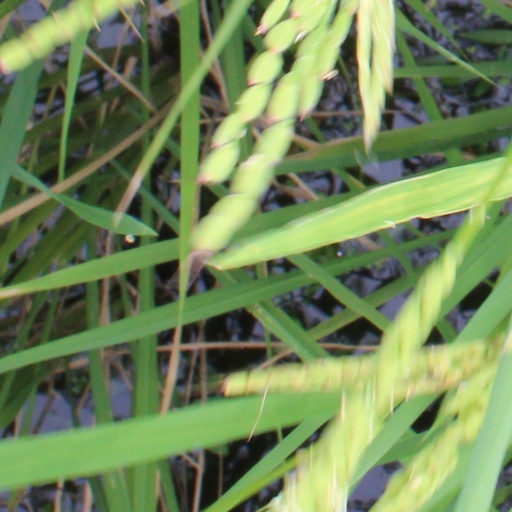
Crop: rice